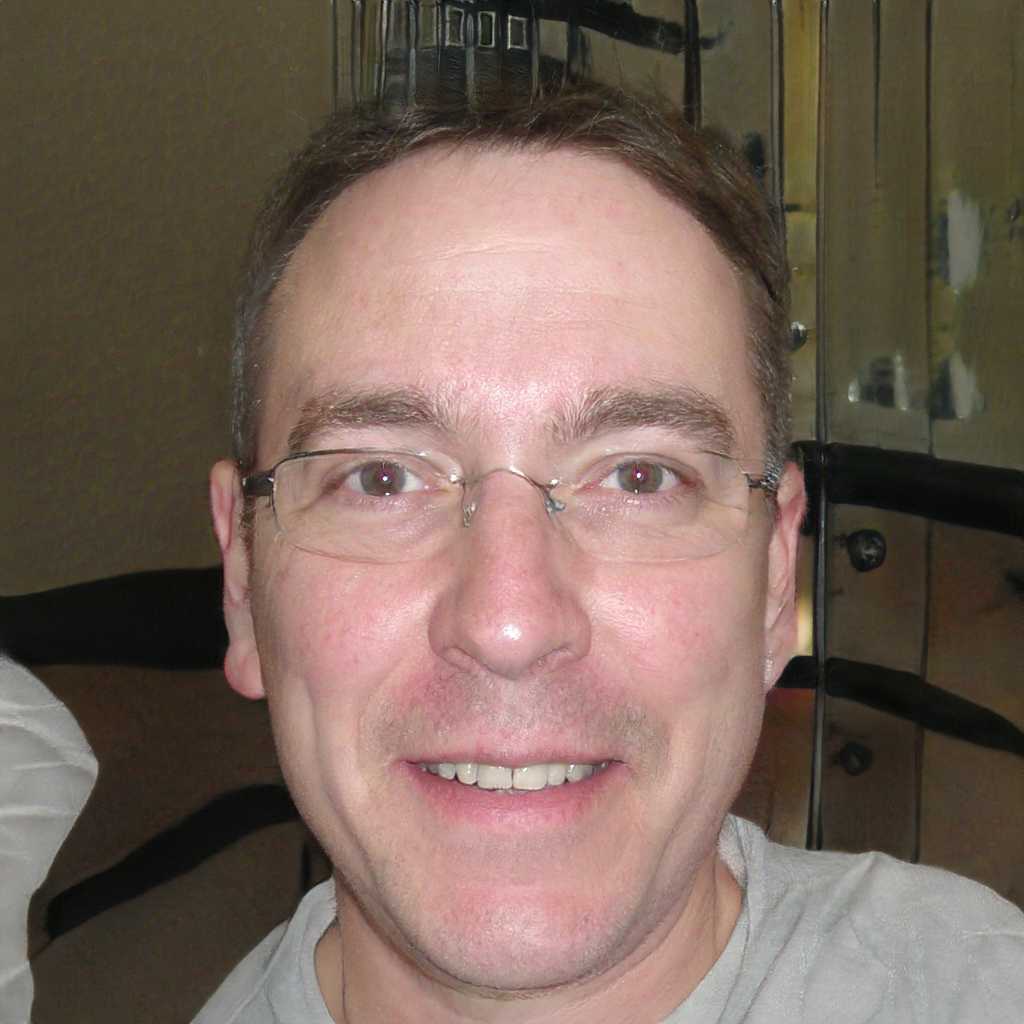
Label: No Watermark